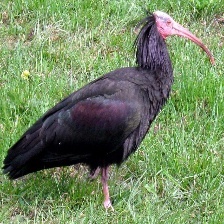
Species: BALD IBIS
Scientific name: GERONTICUS EREMITA